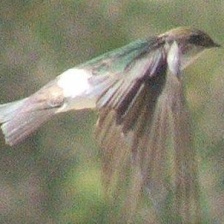
Species: VIOLET GREEN SWALLOW
Scientific name: TACHYCINETA THALASSINA